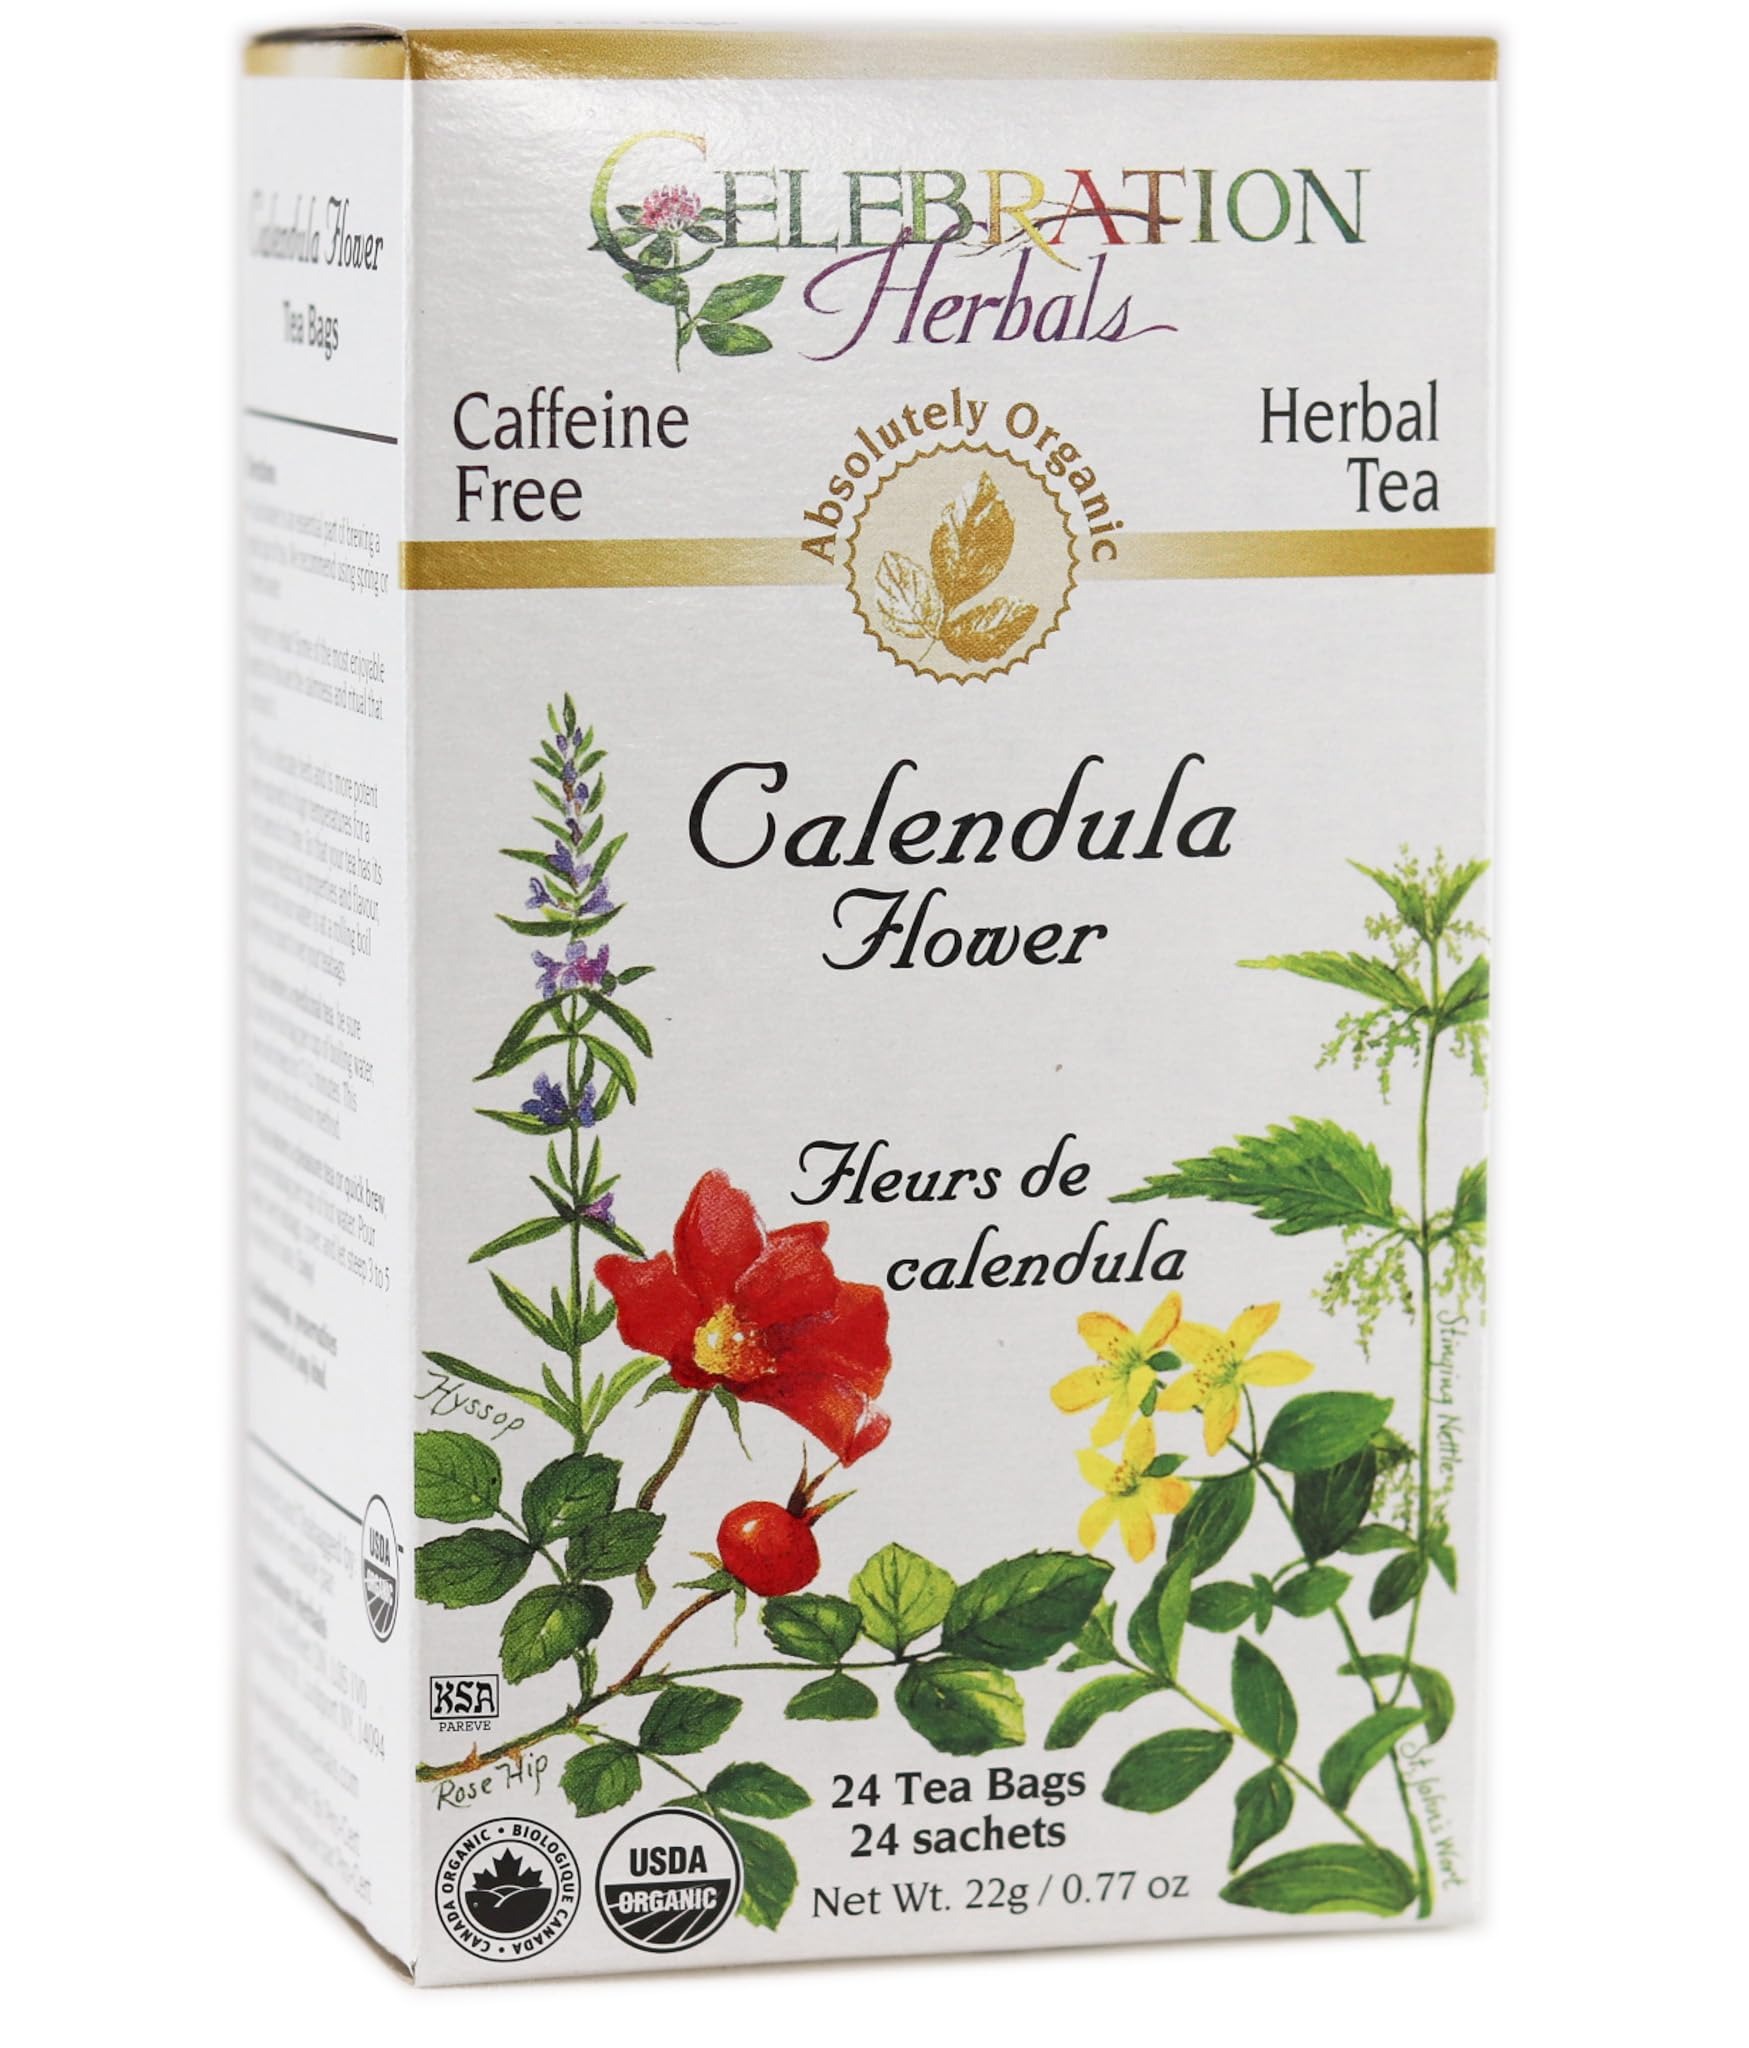
Item Name: CELEBRATION HERBALS Calendula Tea, 24 CT
Value: 24.0
Unit: Count

Price: 7.13